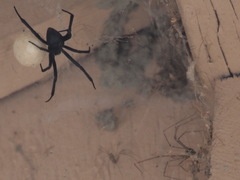
Species: Lactrodectus_hesperus